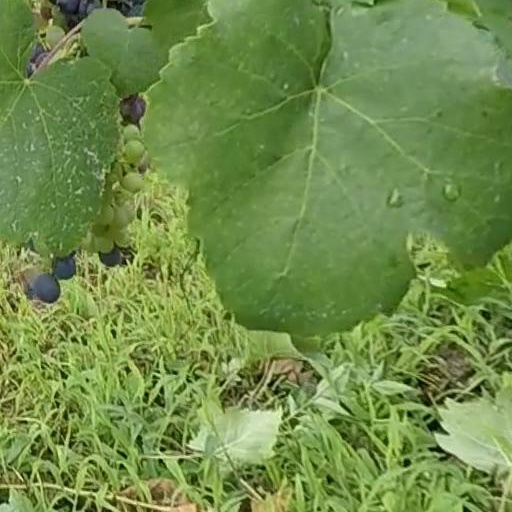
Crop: grape